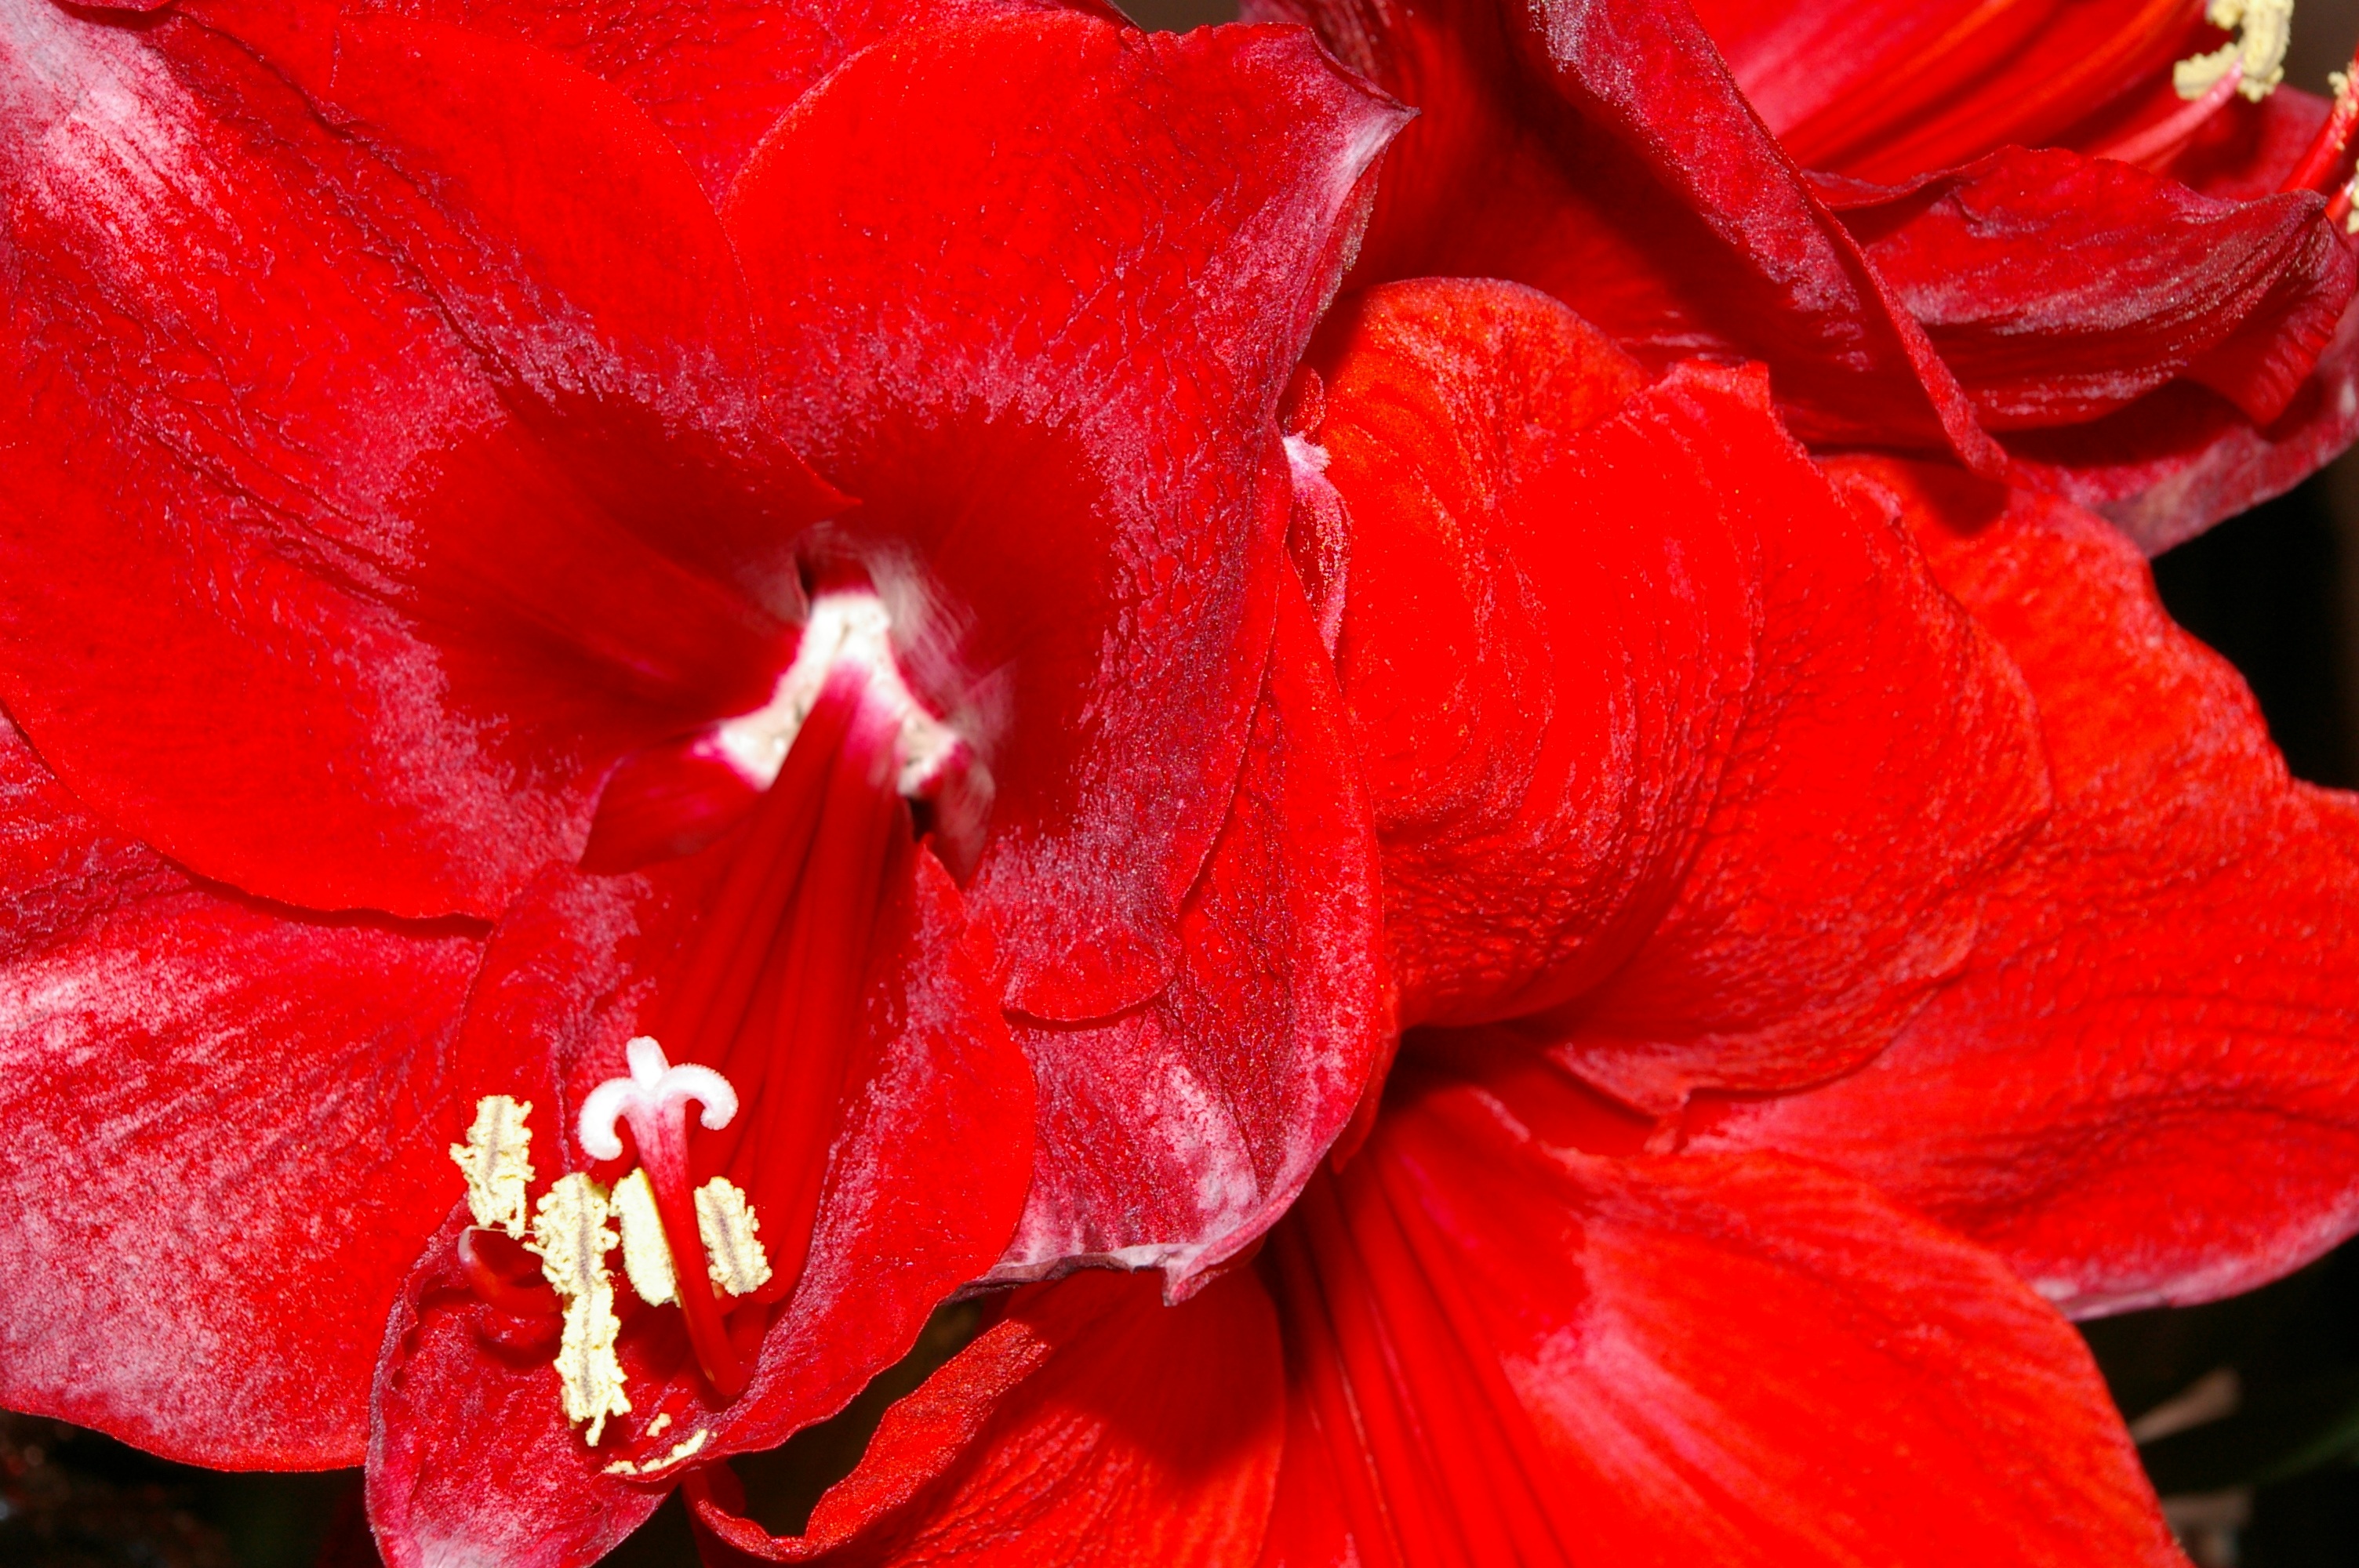
plant, flower, petal, bloom, cup, pollen, spring, red, close, flora, onion, houseplant, flowers, close up, carnation, dianthus, macro photography, ornamental plant, flowering plant, amarillis, land plant, amaryllis belladonna